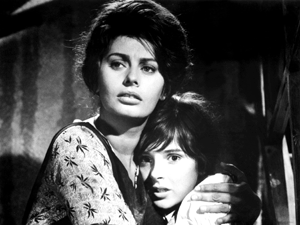
Eleonora Brown, née à Naples le 22 août 1948, est une actrice italienne d'origine américaine.